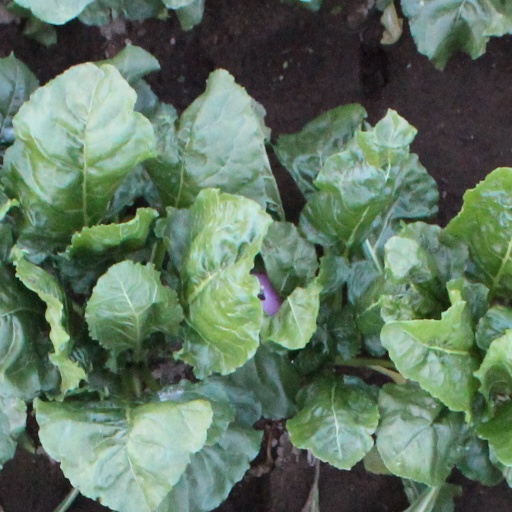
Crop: sugar beet